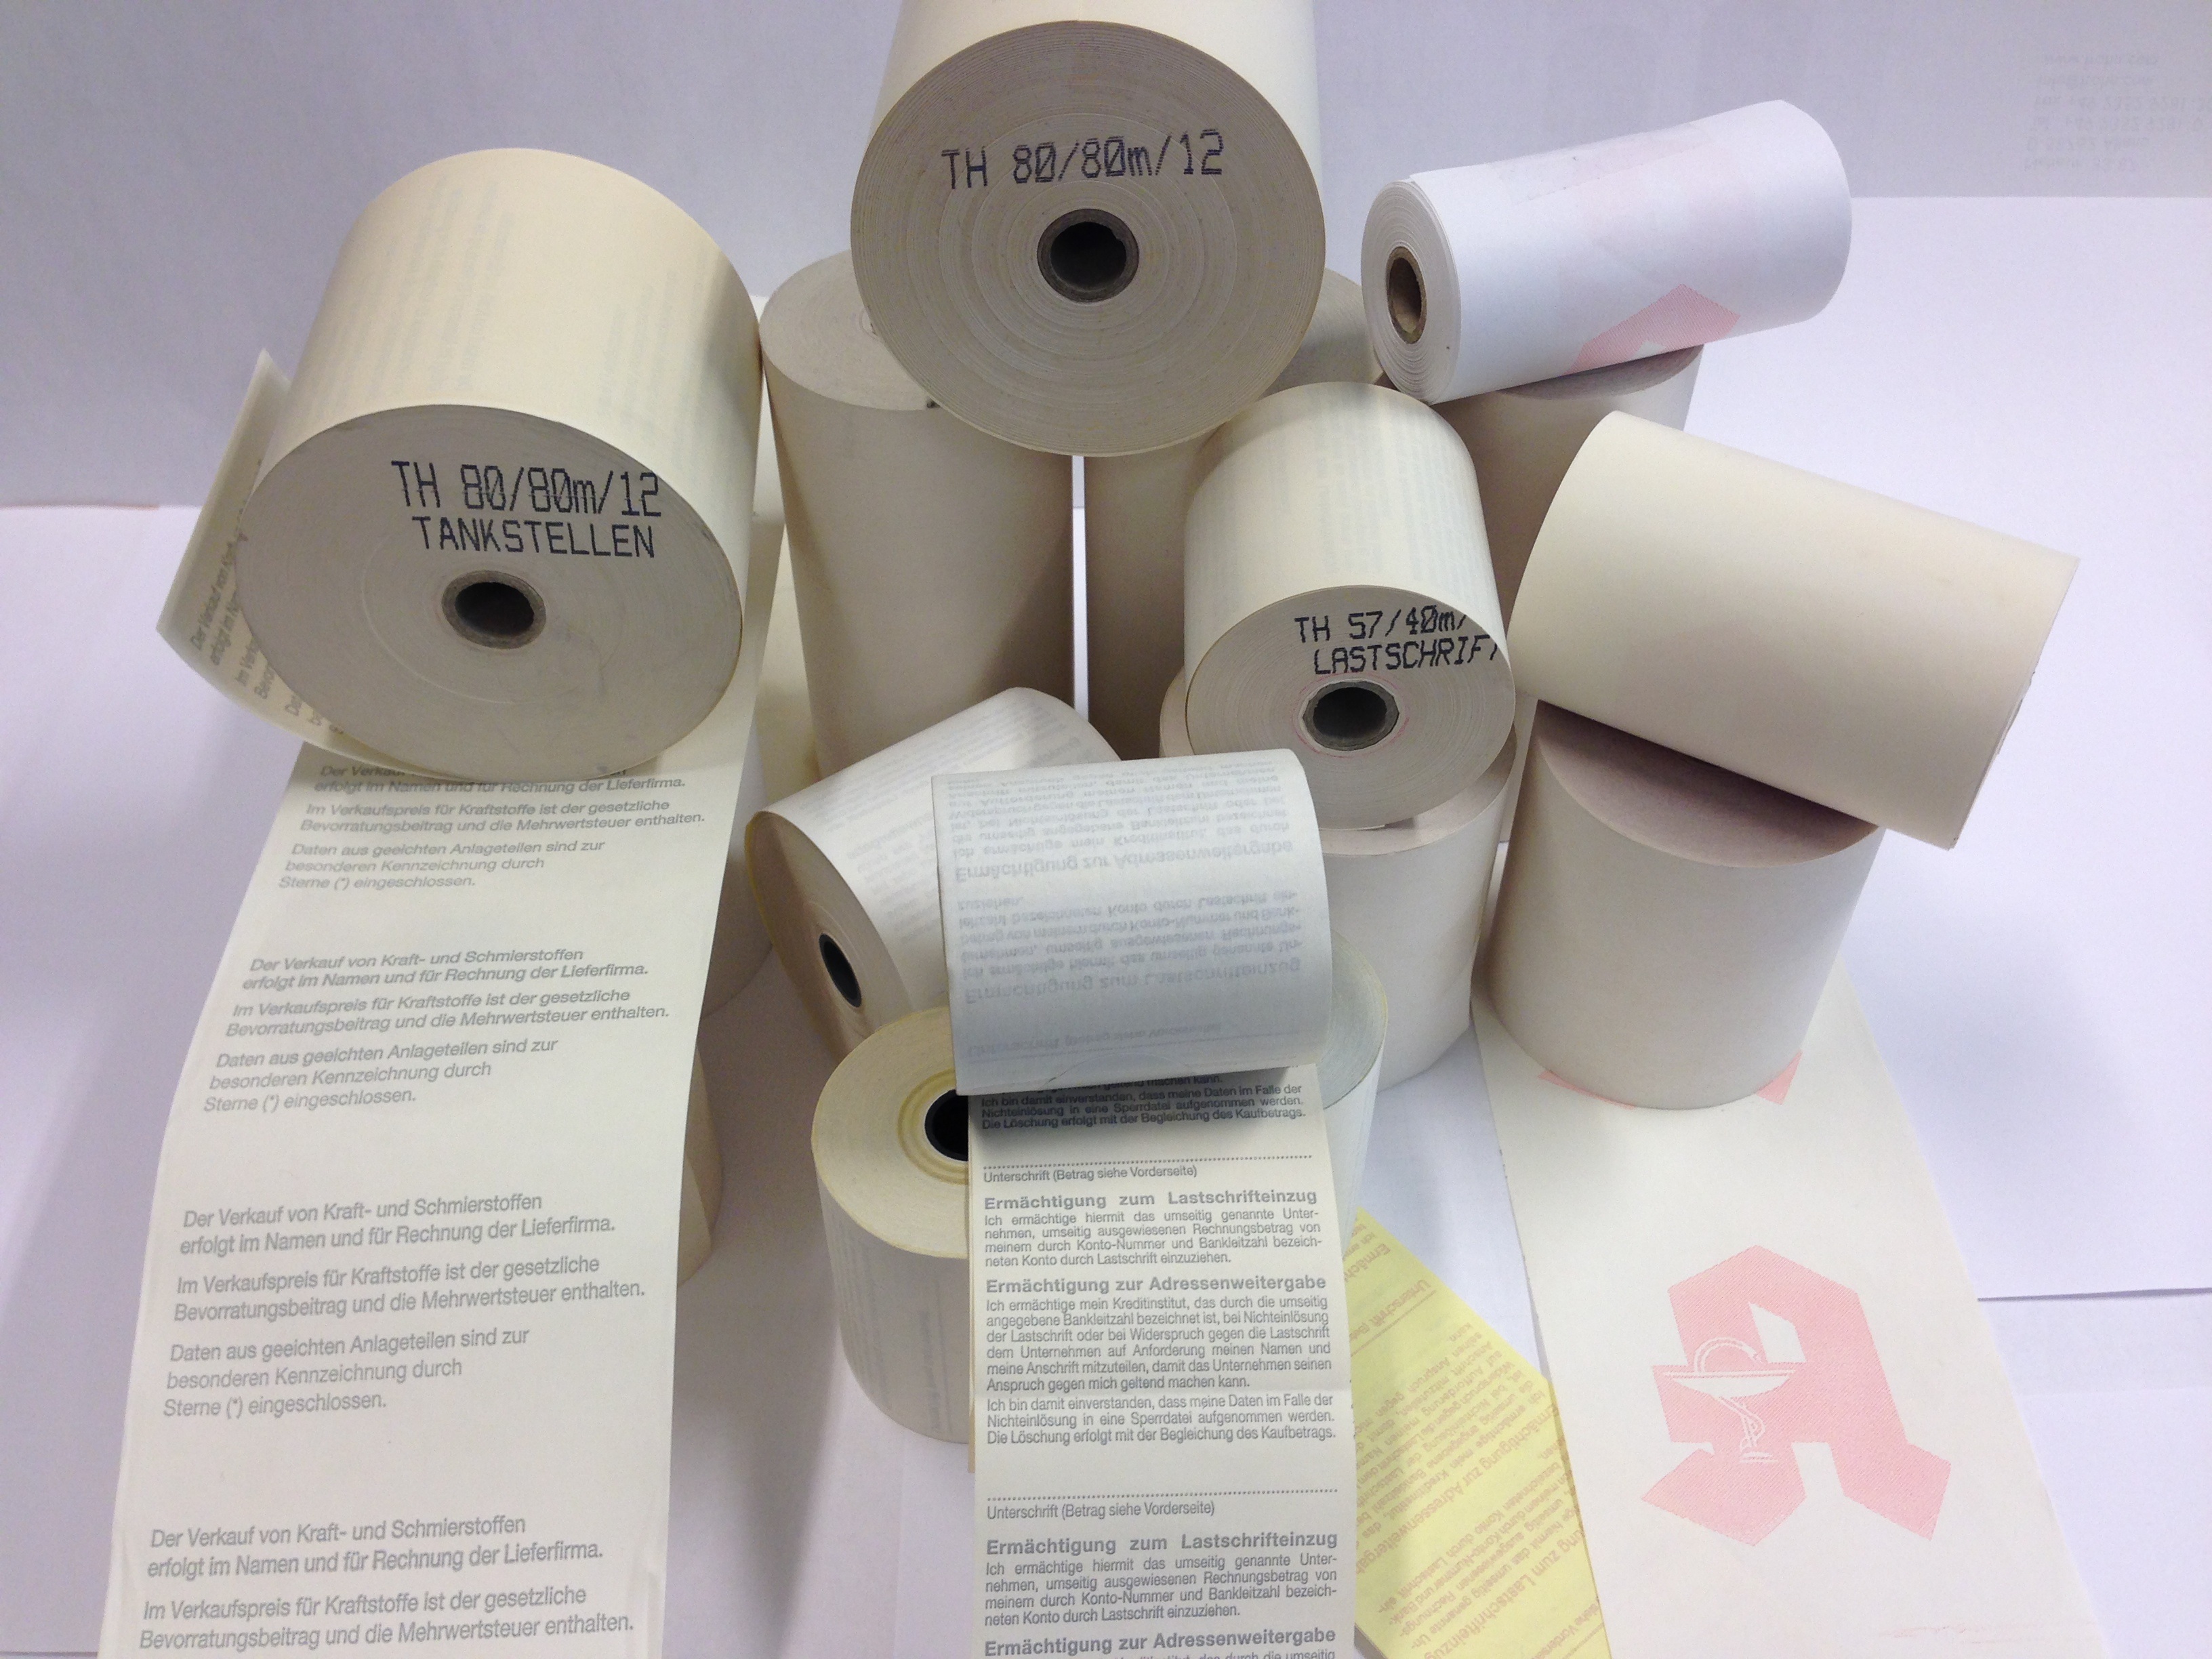
shopping, paper, label, product, textile, checkout, household paper product